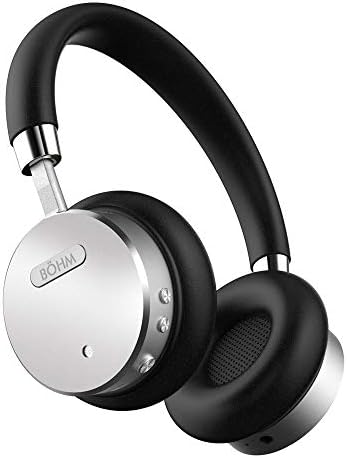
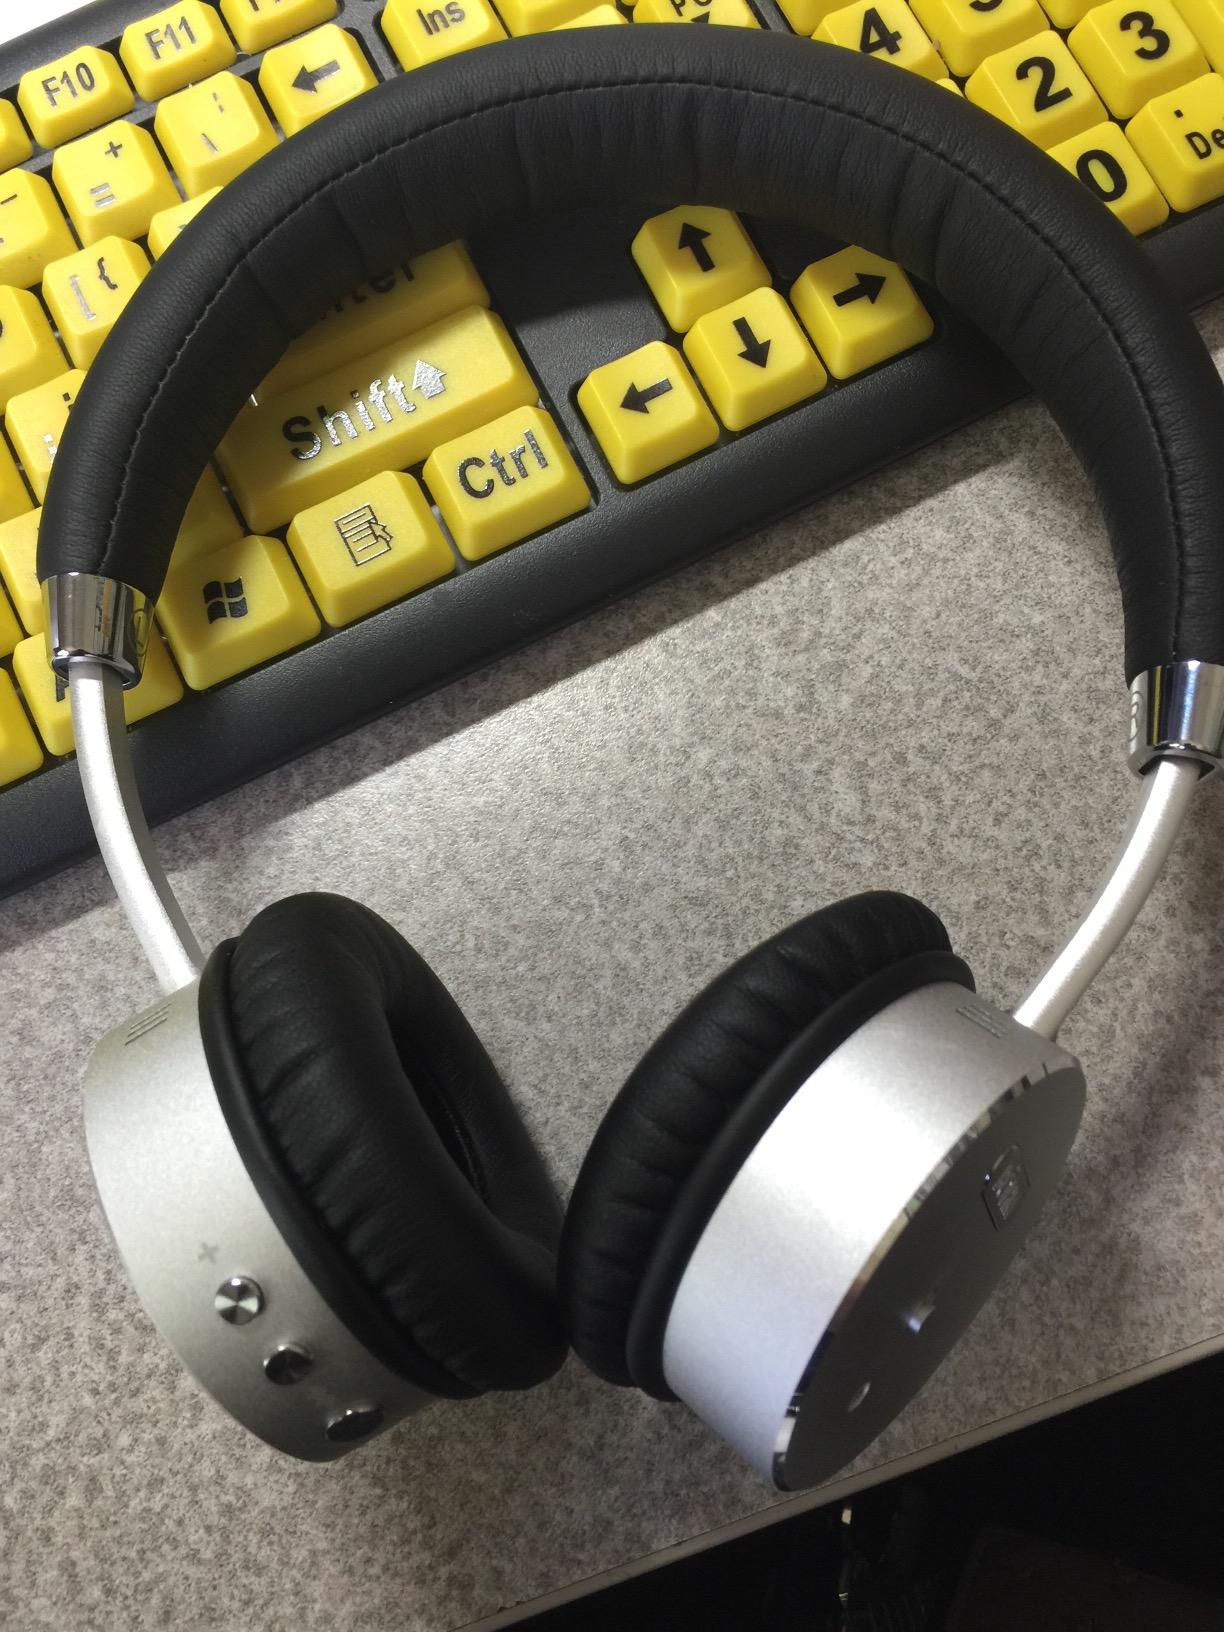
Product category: headphones
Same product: yes